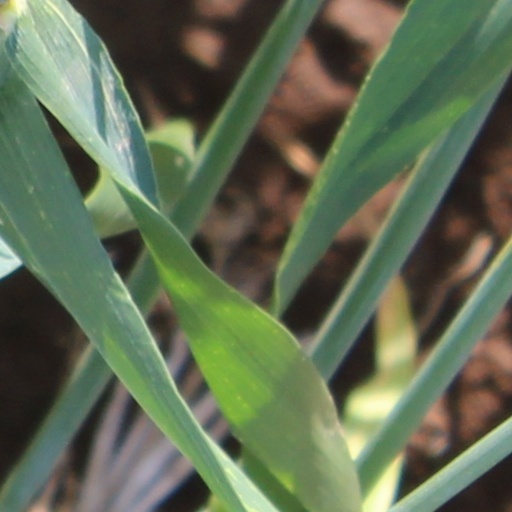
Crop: wheat